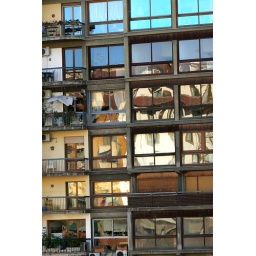
all these shades of blue and brown mirroring in the facade along the river...